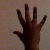
The image shows a hand gesture representing the number 5 in Indian Sign Language.